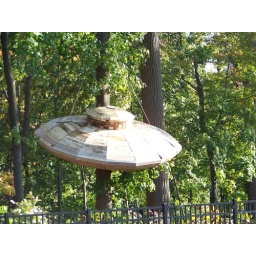
This was just hanging in a tree in a forest for no reason whatsoever.